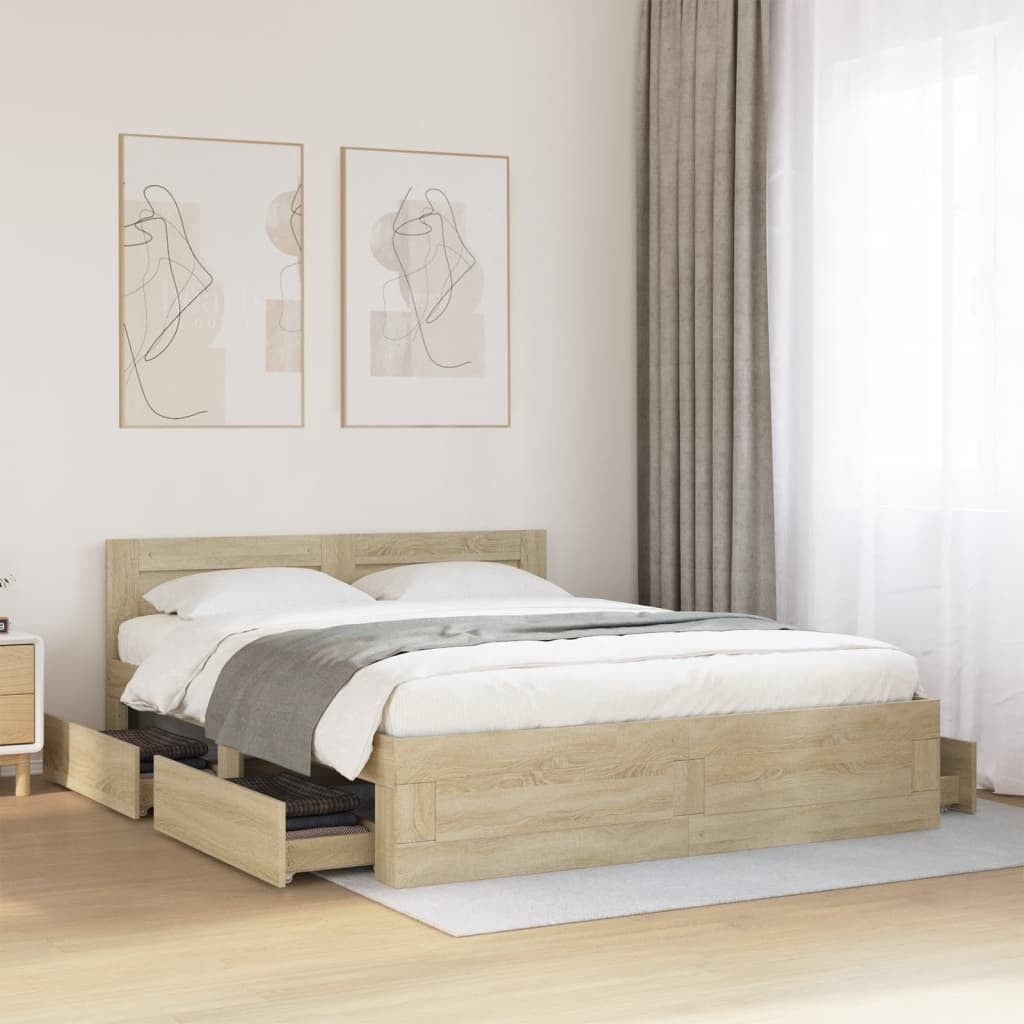
Bedframe met hoofdbord sonoma eikenkleurig 160x200 cm
Geniet van een goede nachtrust met dit bedframe! Het is een welkome aanvulling op elke slaapkamer. Duurzaam materiaal: het bedframe is gemaakt van bewerkt hout. Het bewerkte hout is van hoge kwaliteit, heeft een glad oppervlak en is sterk, stabiel en vochtbestendig. Lattenbodem voor optimale ondersteuning: het bedframe is voorzien van een lattenbodem om je matras ondersteuning en ademend vermogen te bieden. Opbergfunctie: dit bedframe heeft lades waarin je tijdschriften, boeken, speelgoed en andere kleine spullen overzichtelijk kunt opbergen. Comfortabele ondersteuning: het hoofdbord van dit bed biedt je rug uitstekende ondersteuning wanneer je rechtop in bed zit om te lezen of om een film te kijken. Goed om te weten: Er is bij dit bed geen matras inbegrepen. We hebben wel een gevarieerd aanbod van matrassen. Je kunt voor bijpassende matrassen in onze shop kijken. Kleur: sonoma eiken Materiaal bedframe: bewerkt hout Materiaal lattenbodem: multiplex Totale afmetingen: 203 x 163 x 69 cm (L x B x H) Afmetingen lade (elk): 82 x 28,5 x 19 cm (L x B x H) Geschikte matrasmaat: 160 x 200 cm (B x L) (matras niet inbegrepen) Montage vereist: ja
Brand: vidaXL
Category: Furniture > Beds & Accessories > Beds & Bed Frames